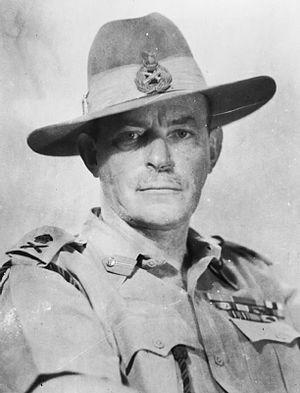
Montagu Stopford était un lieutenant-général britannique né le 16 novembre 1892 à Londres et mort le 10 mars 1971 à Chipping Norton Oxfordshire Royaume-Uni.